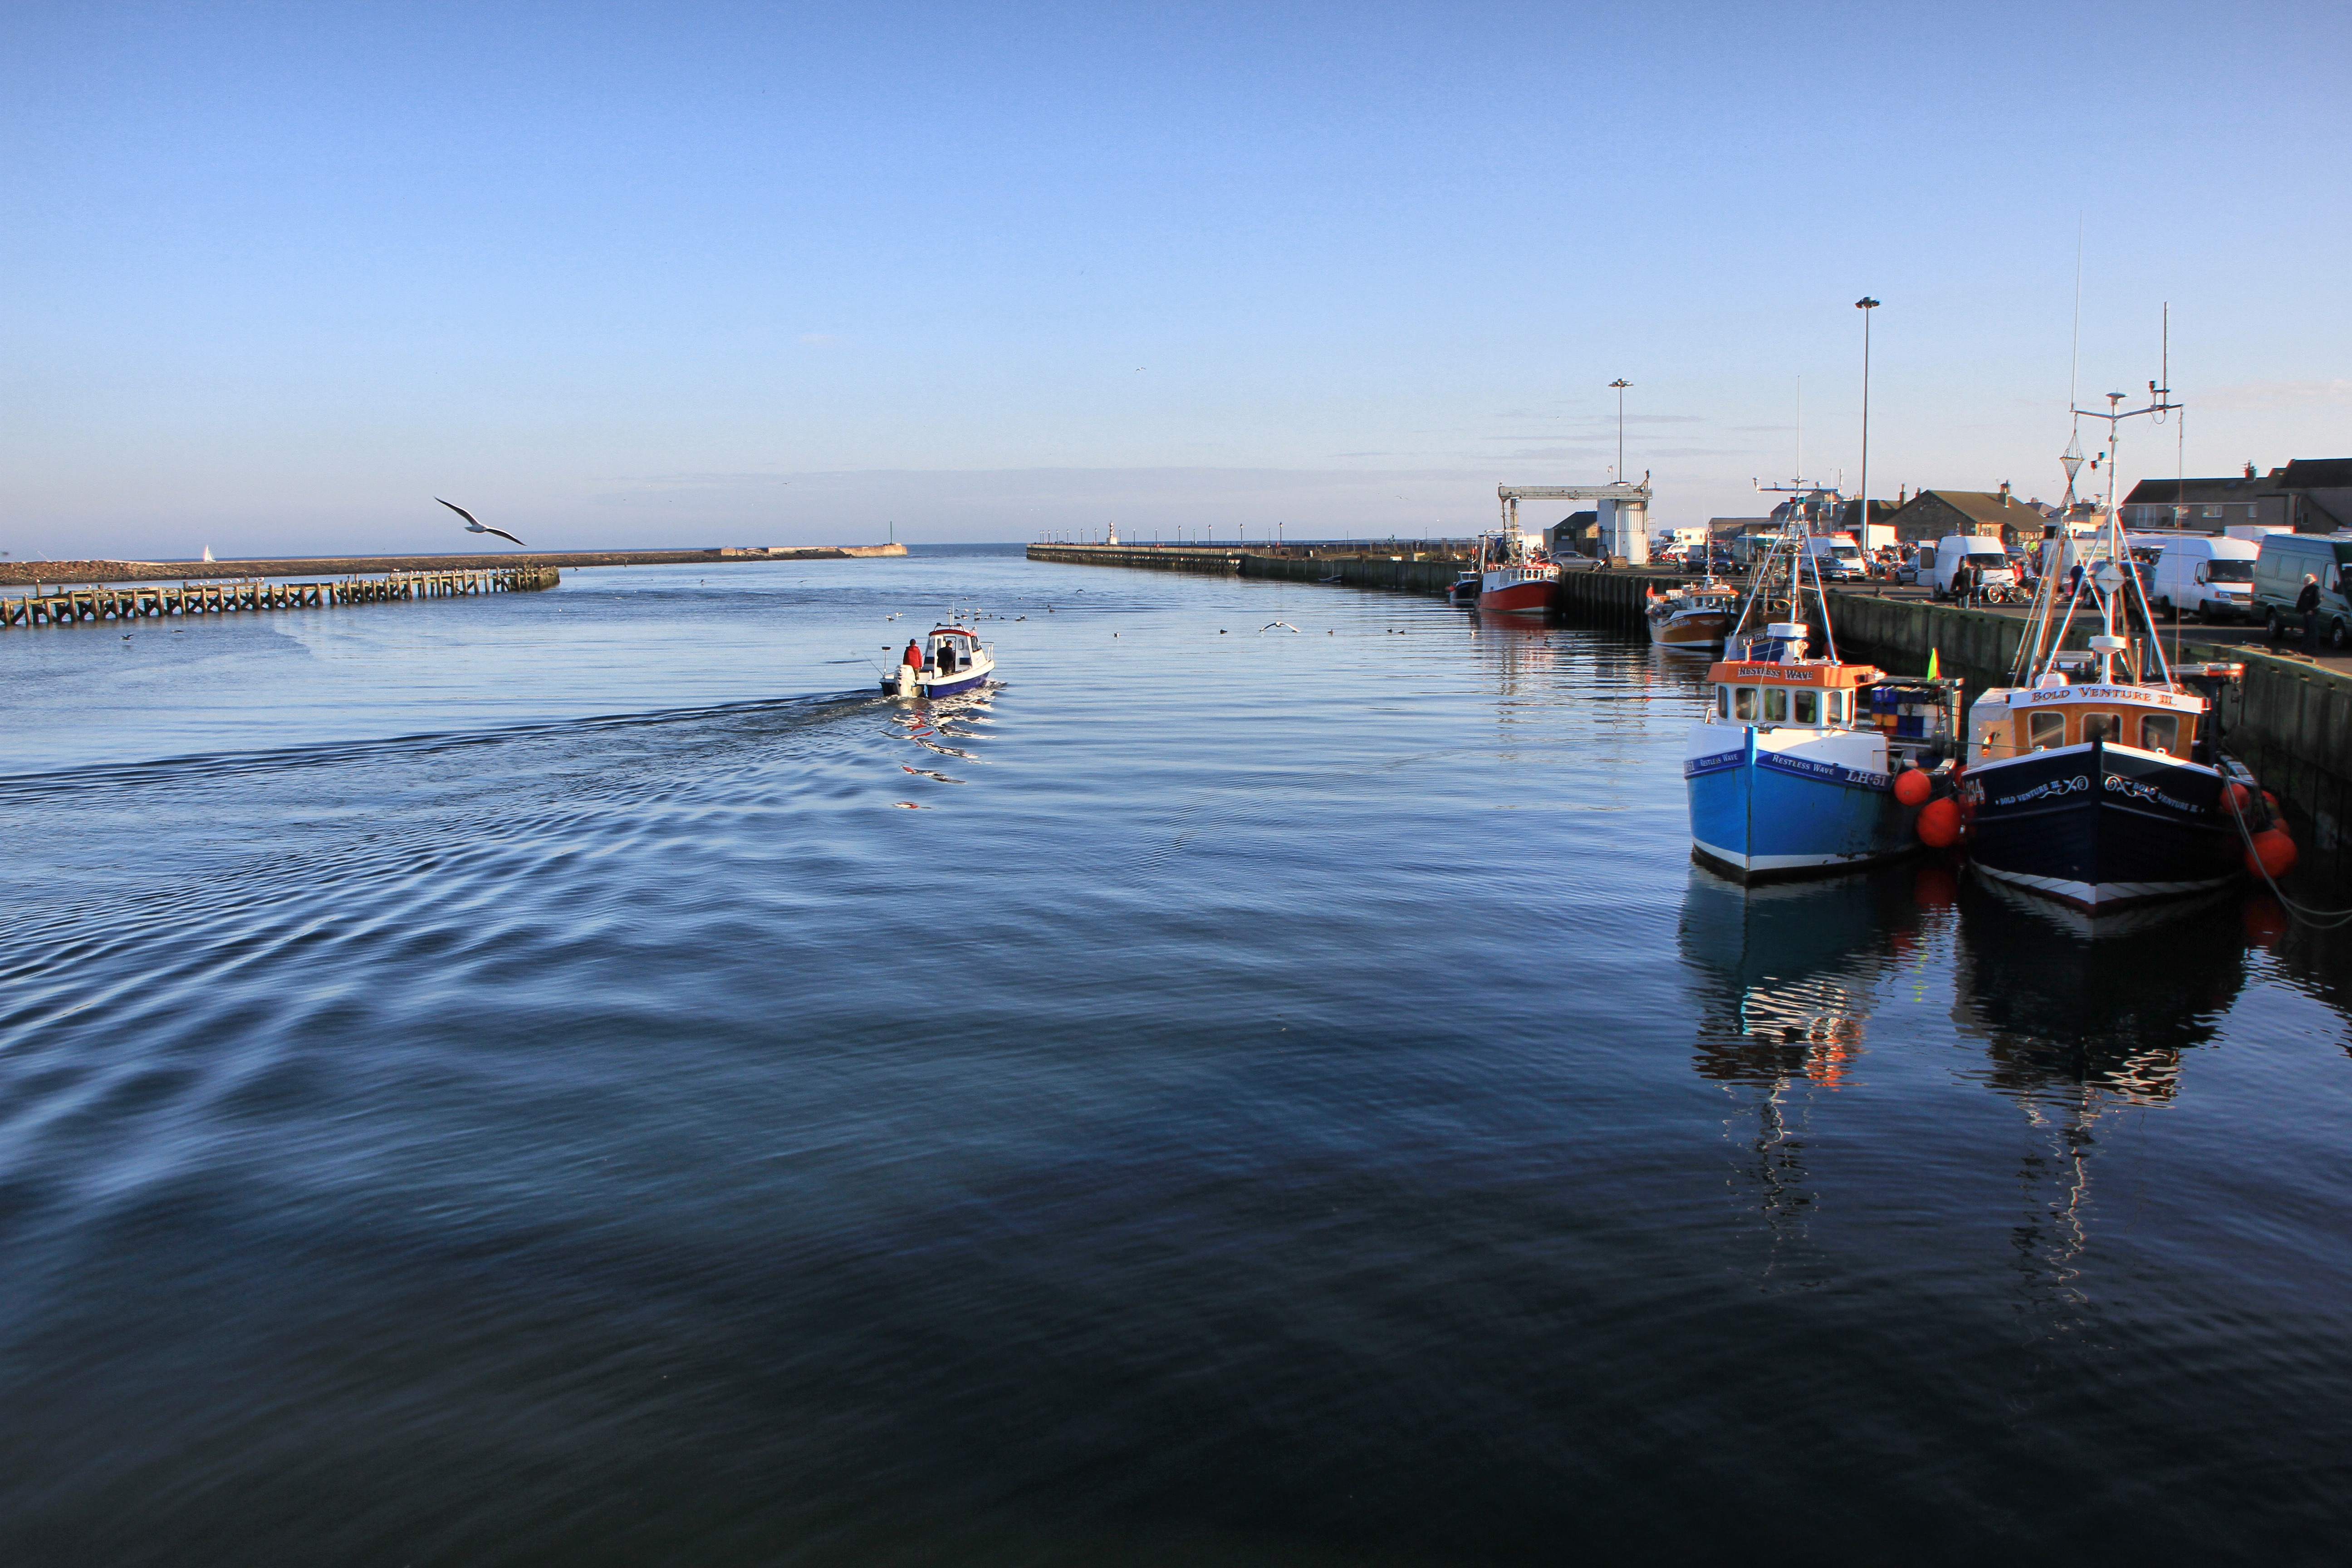
sea, coast, water, dock, boardwalk, boat, pier, river, vehicle, fishing, bay, harbor, harbour, marina, uk, boating, boats, channel, northumberland, amble, coquet